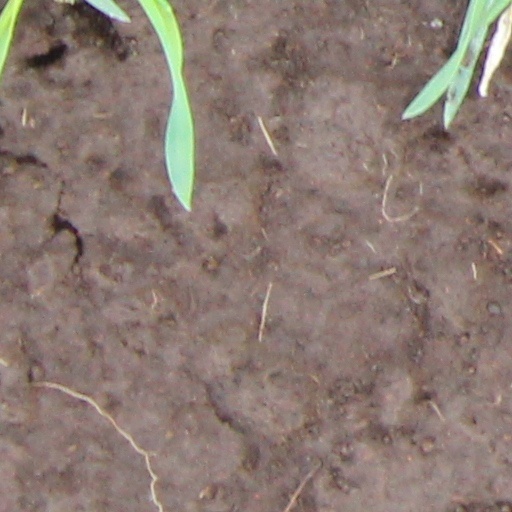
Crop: wheat